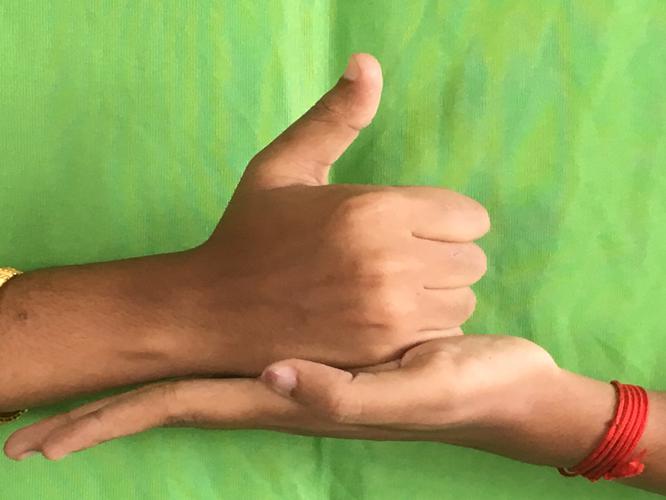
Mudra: Shivalinga
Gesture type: double_hand